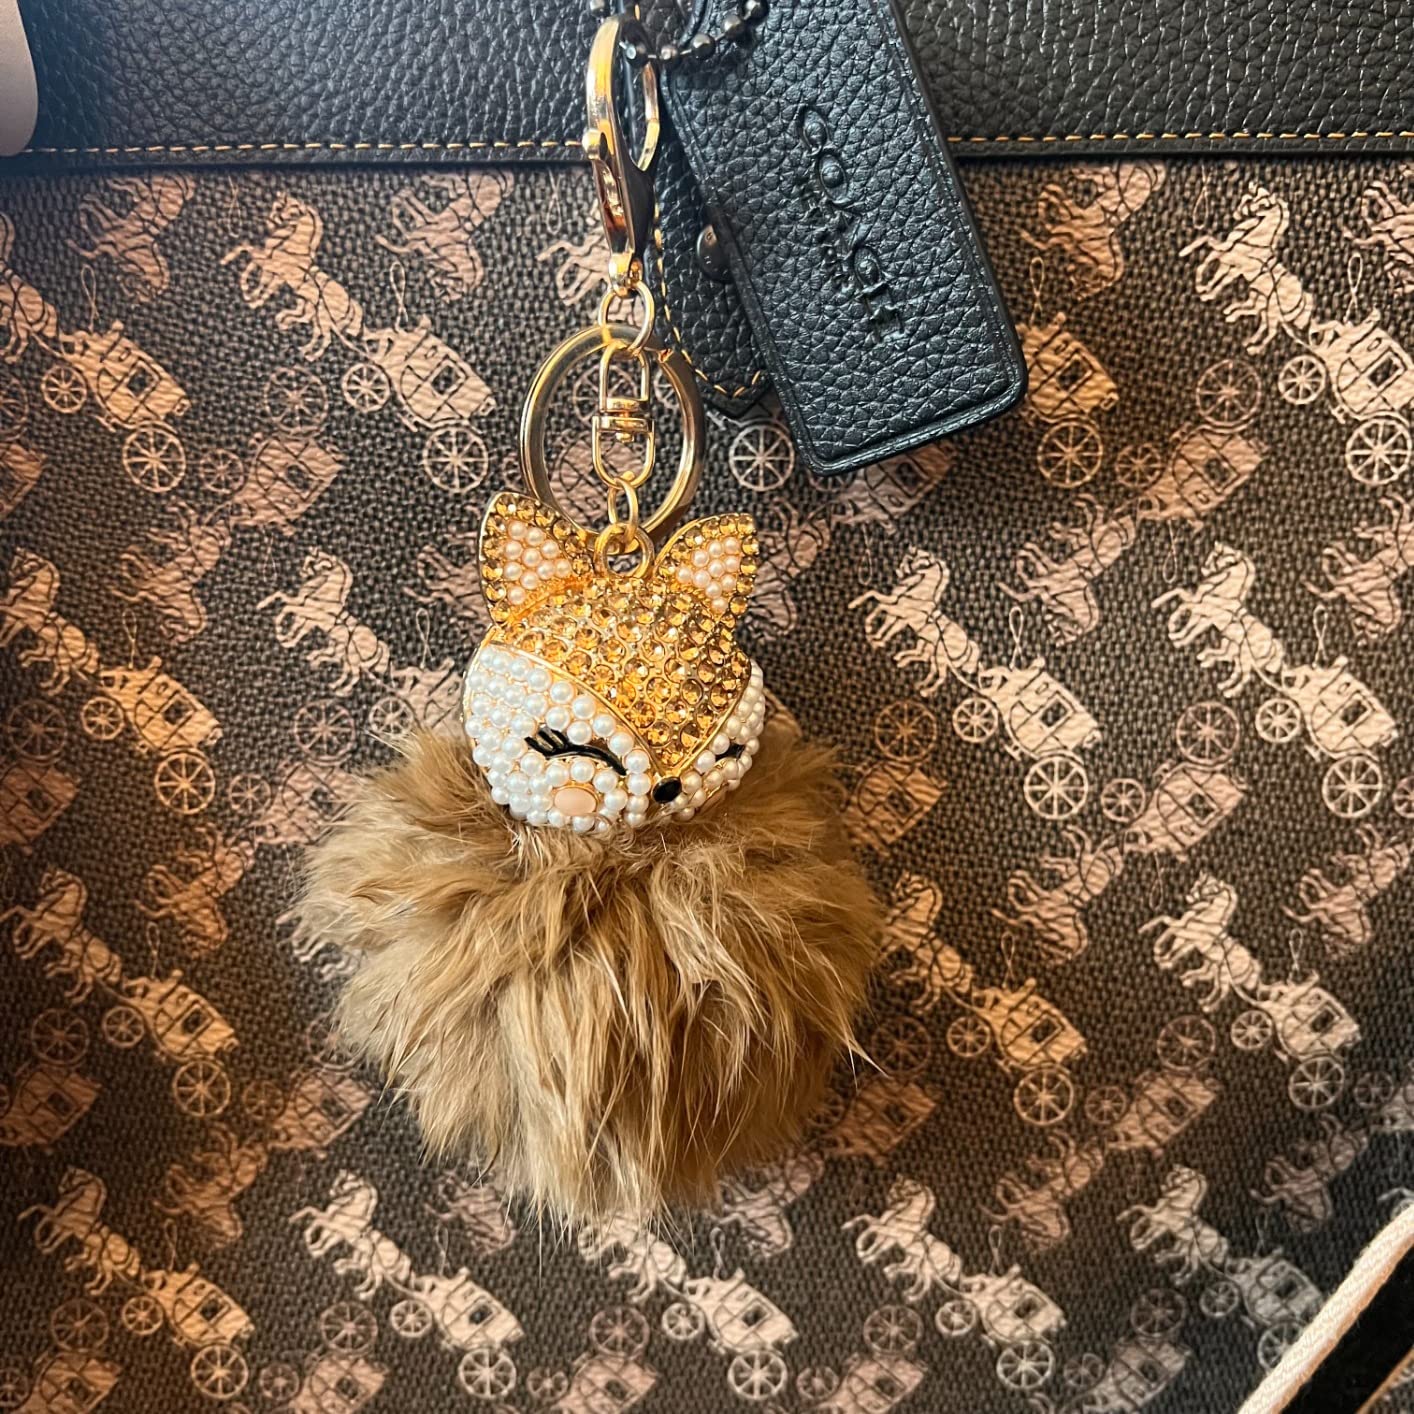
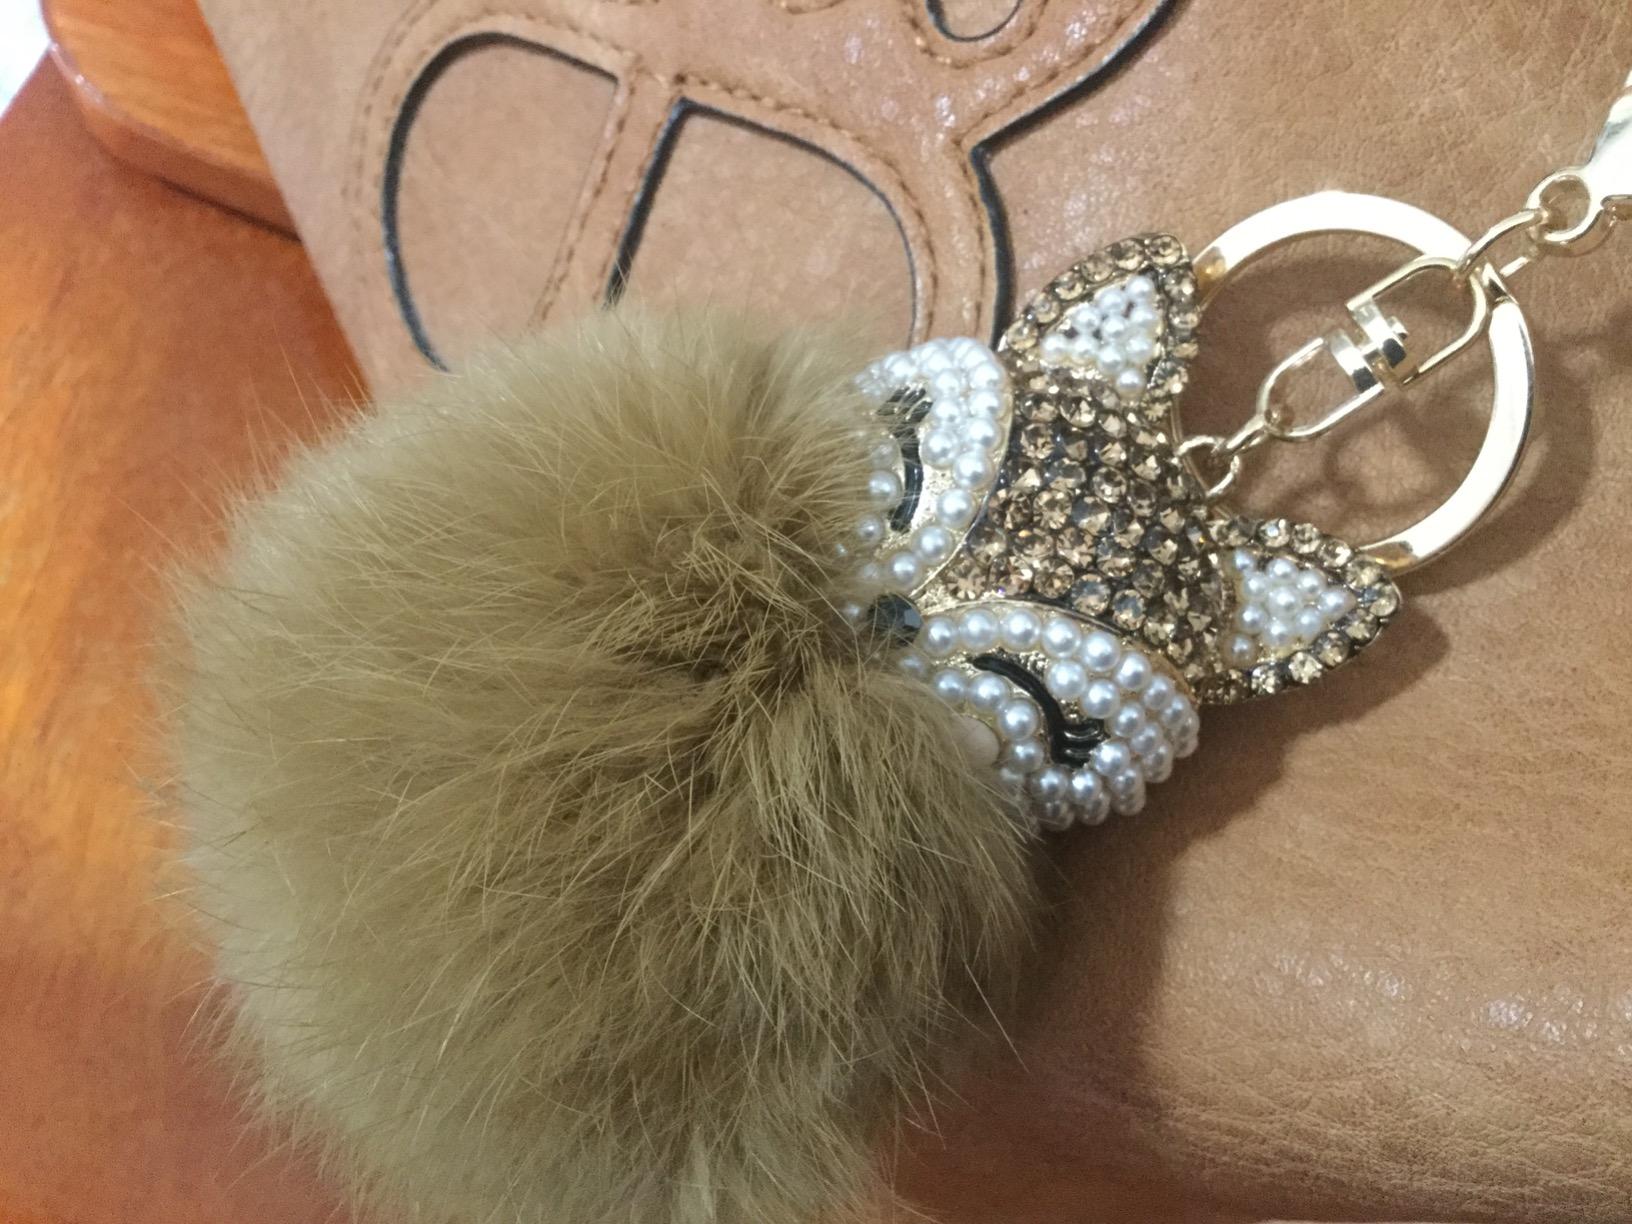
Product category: accessories_keychain
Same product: yes